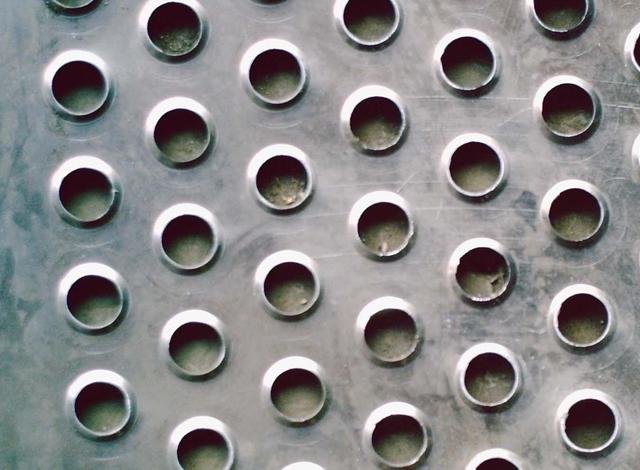
Texture: perforated